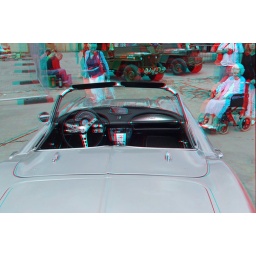
hot rod car Shoreham aircraft museum @ Ruxley manor in anaglyph 3D stereo red blue glasses to view